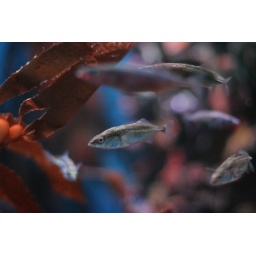
Nobody wants to be a little fish in a big pond. Being a little fish in the big blue ocean has to be even worse.